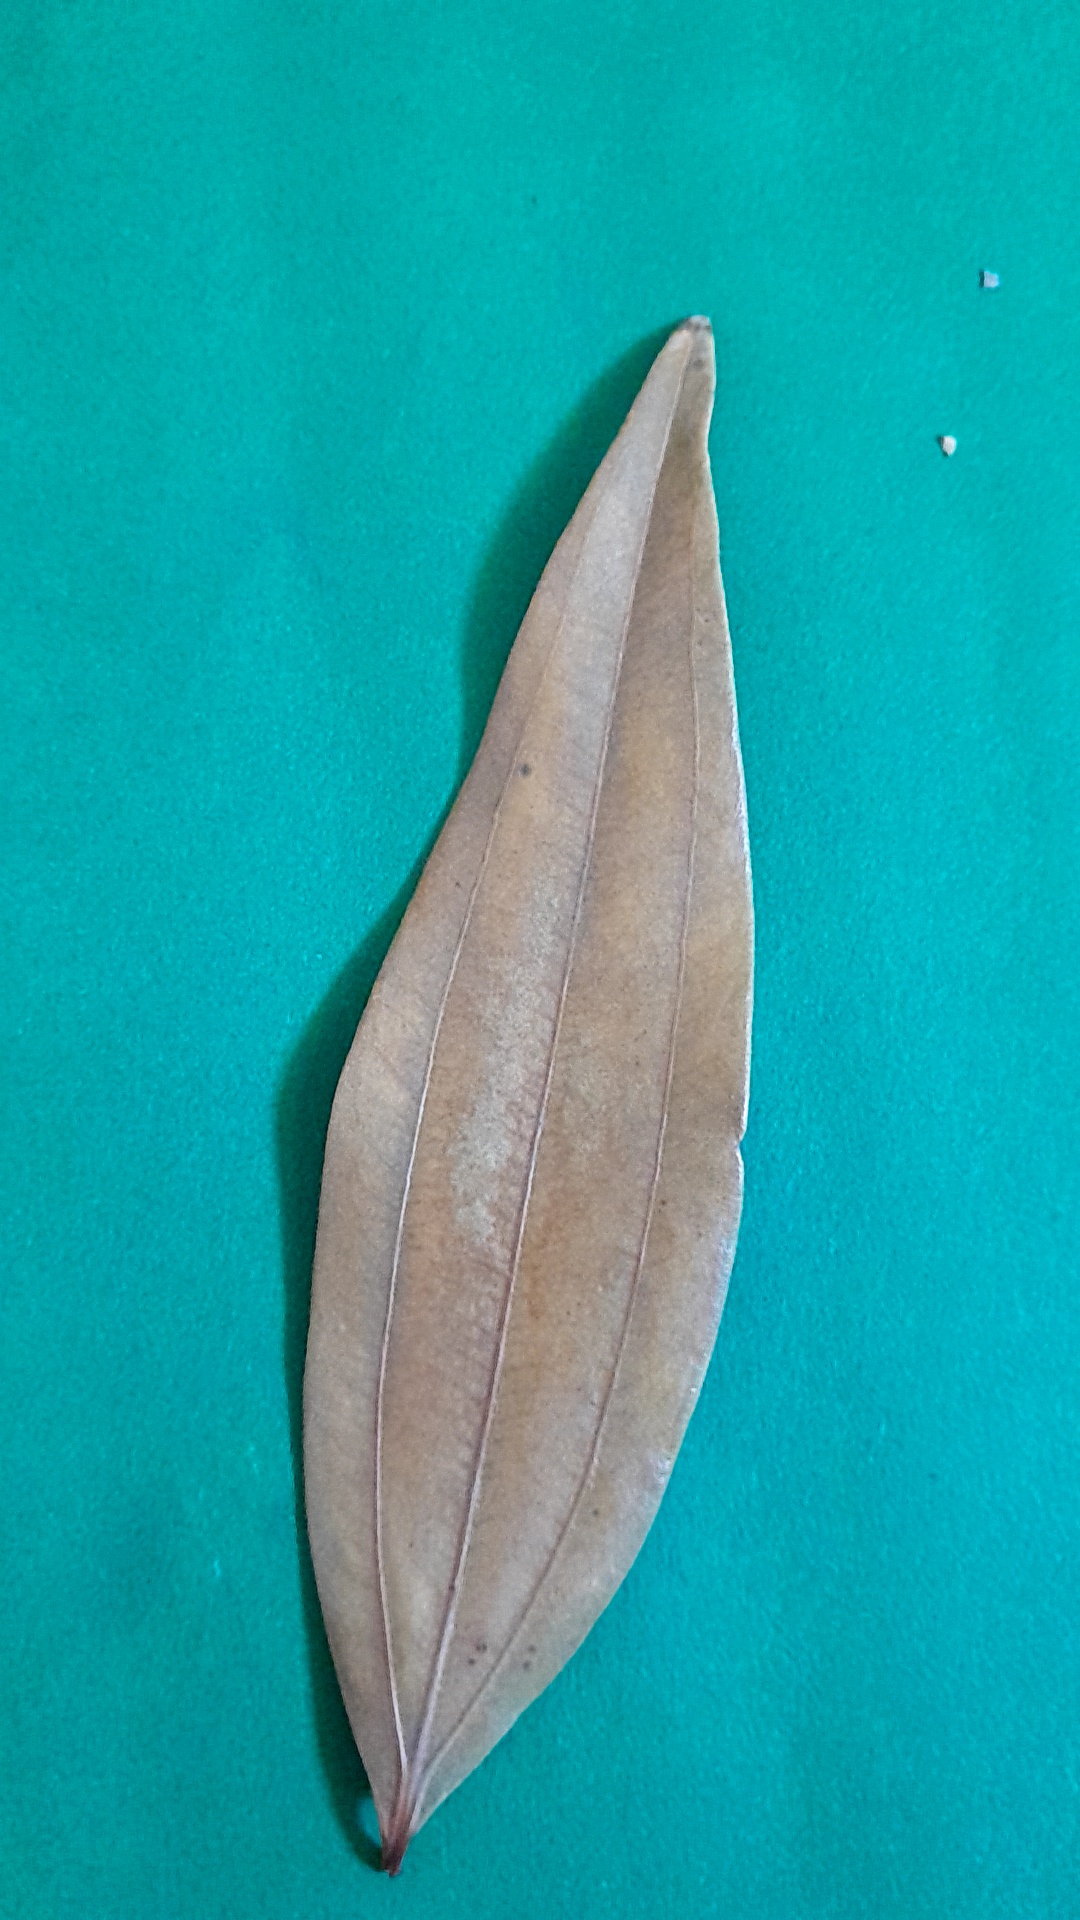
Label: Dry Leaf